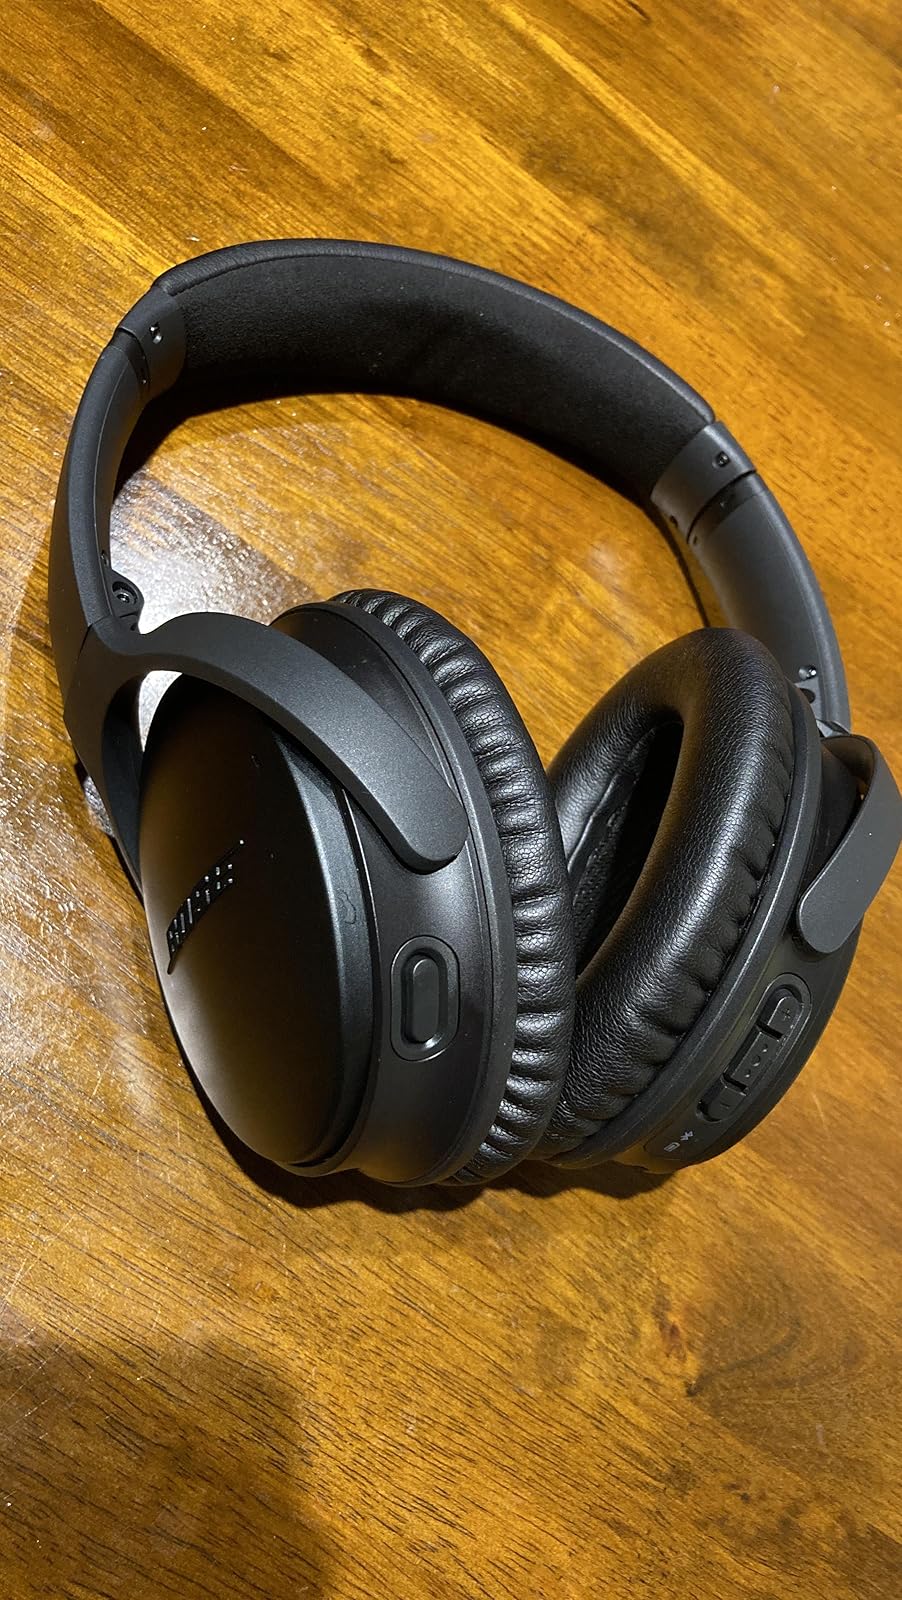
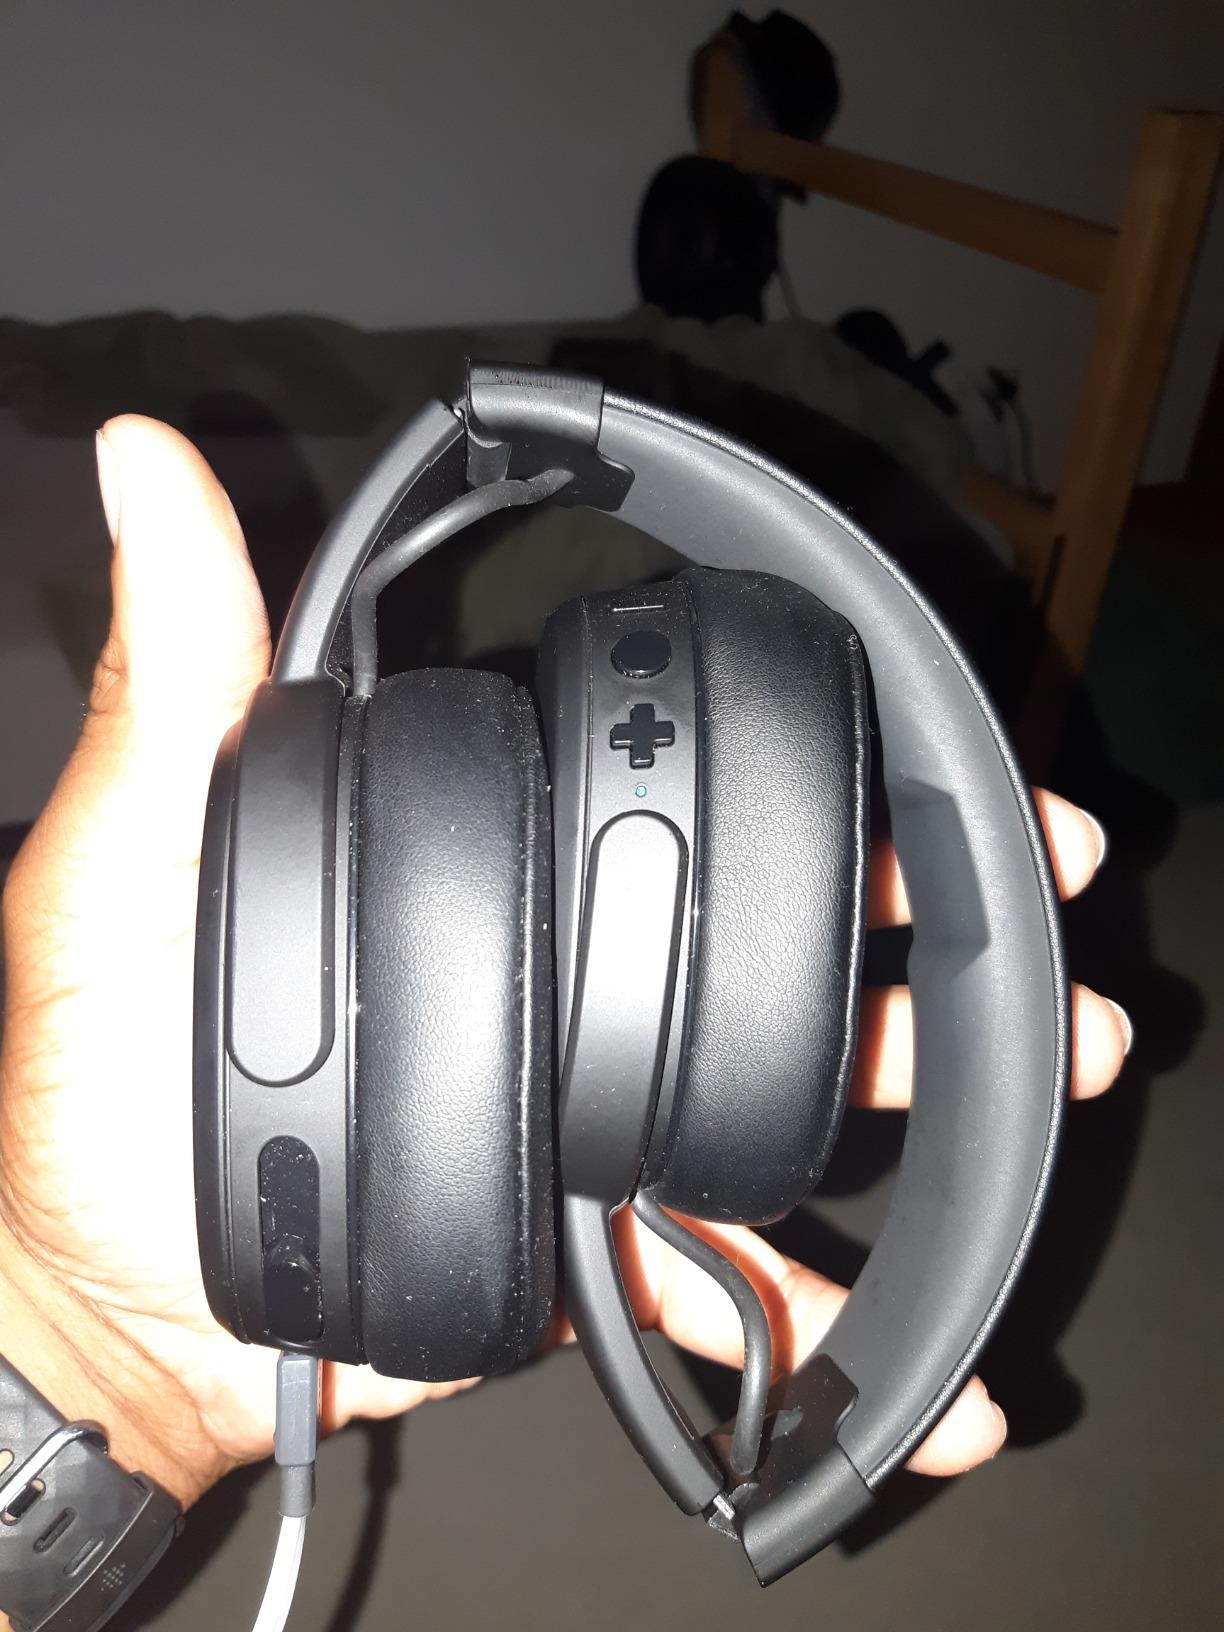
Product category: headphones
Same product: no